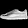
Label: Sneaker